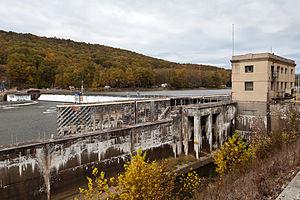
Madison Township est un township, situé dans le comté d'Armstrong, en Pennsylvanie, aux États-Unis. En 2010, il comptait une population de 820 habitants.